KSCS

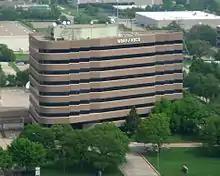
The WBAP/KSCS shared facility in Arlington, Texas

KSCS (96.3 FM) is a commercial radio station licensed to Fort Worth, Texas, and serving the Dallas–Fort Worth metroplex. The station is owned by Cumulus Media and broadcasts a country music radio format. The studios are in the Victory Park district in Dallas just north of downtown. KSCS and sister station WBAP are responsible for activation of the North Texas Emergency Alert System when hazardous weather alerts, disaster area declarations, and AMBER Alerts for child abductions are issued.